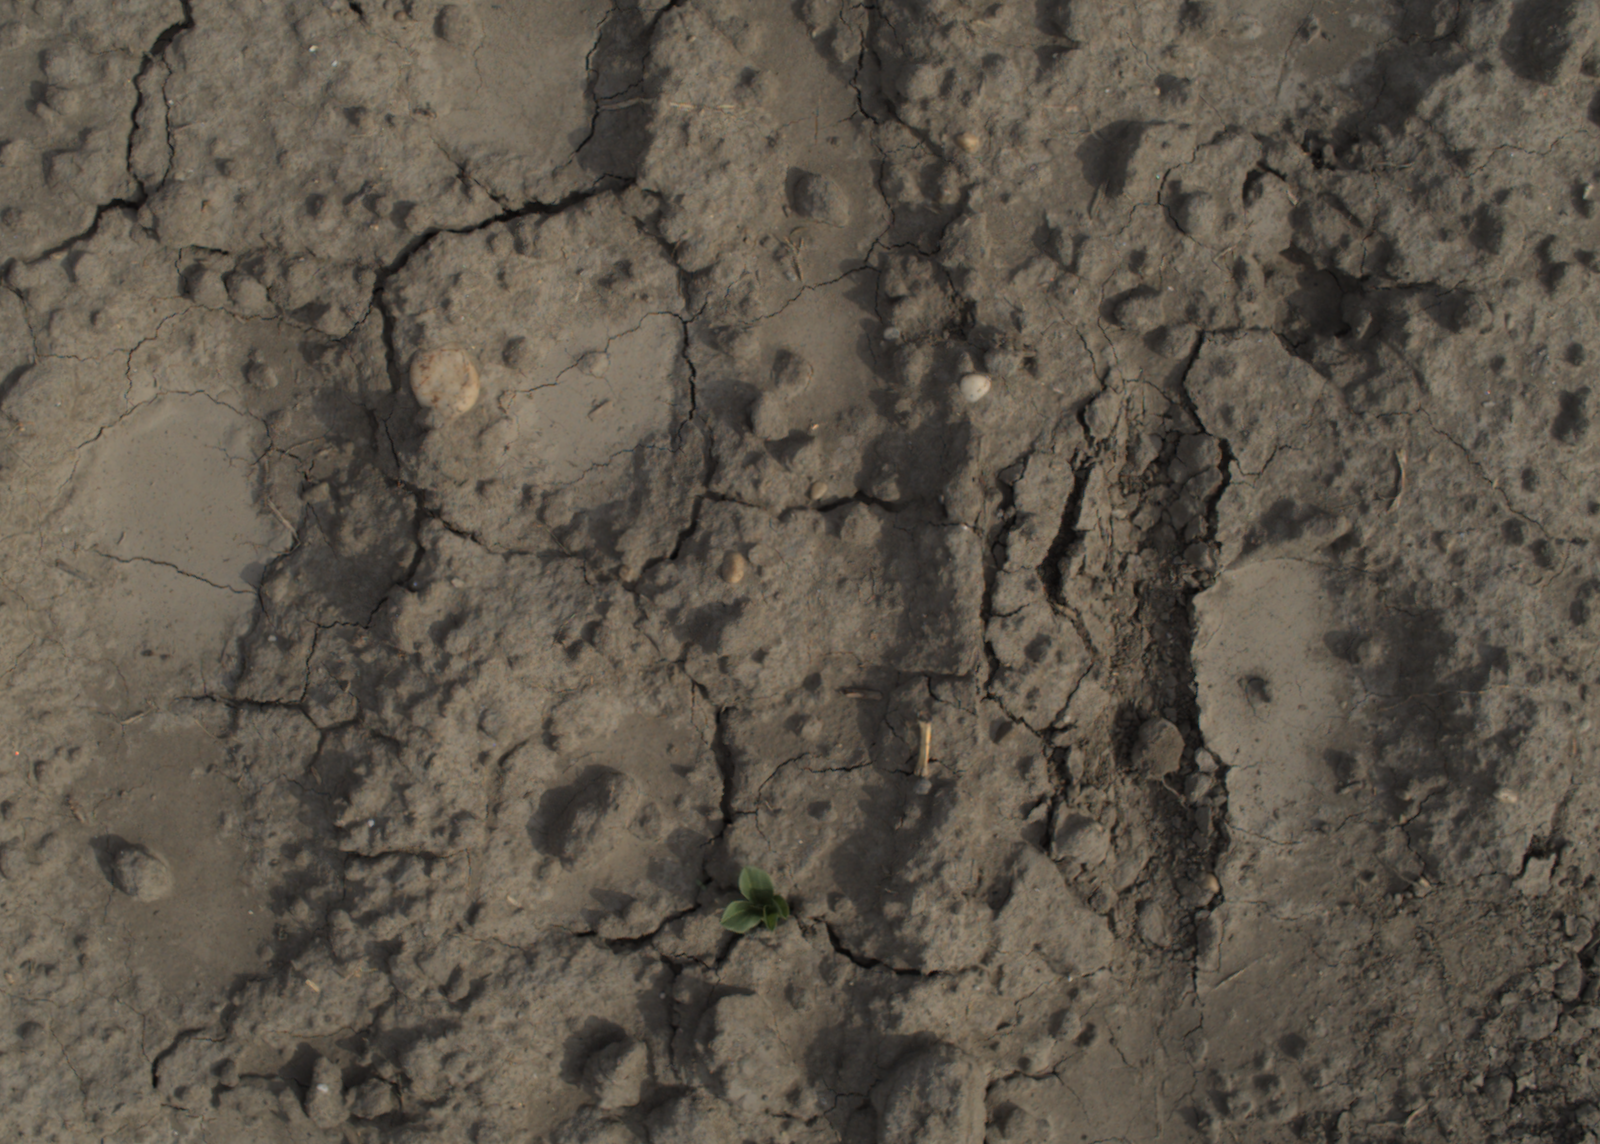
Capture date: 16.09.2021 11:06:12
Weather: mixed
Wind: light
Seeding date: 02.09.2021
Plant canopy height (mm): 957